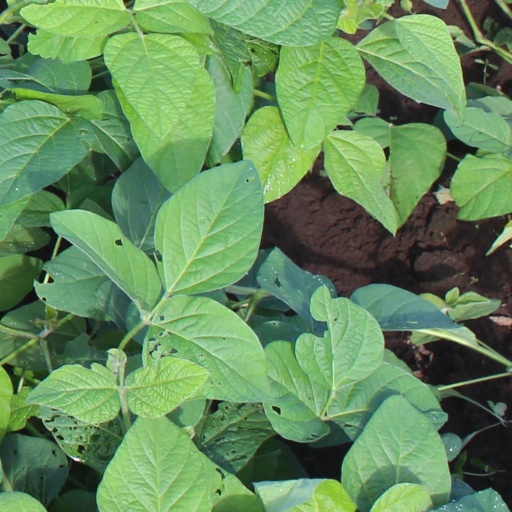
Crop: soybean